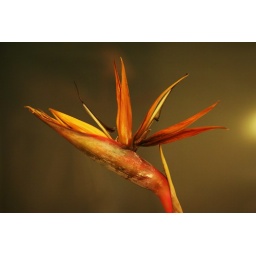
Last of the flowers we bought in the street a couple of weeks ago.